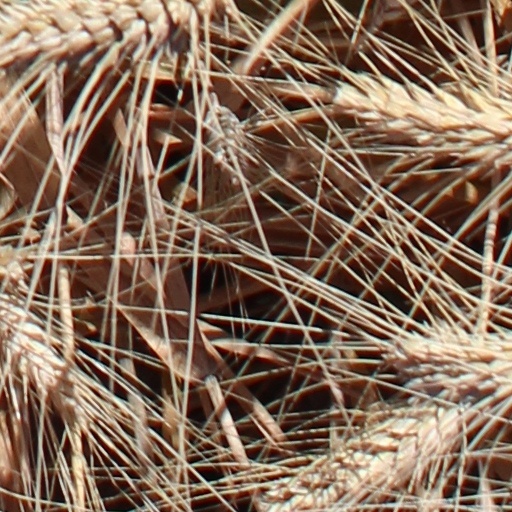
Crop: wheat